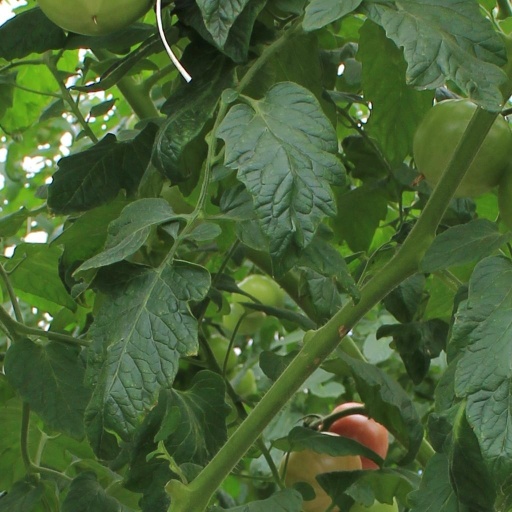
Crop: tomato